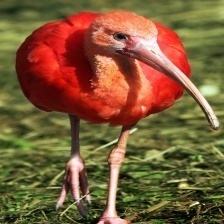
Species: SCARLET IBIS
Scientific name: EUDOCIMUS RUBER